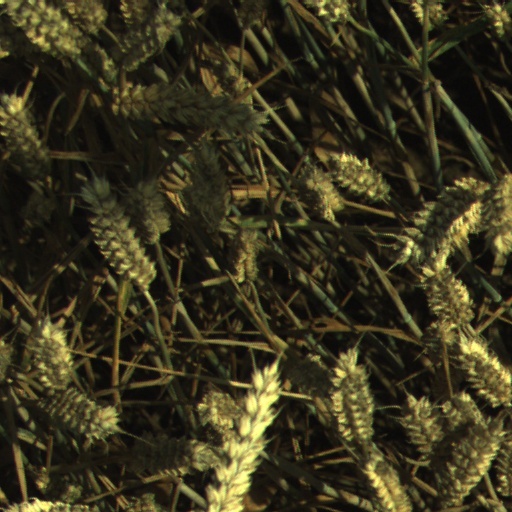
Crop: wheat